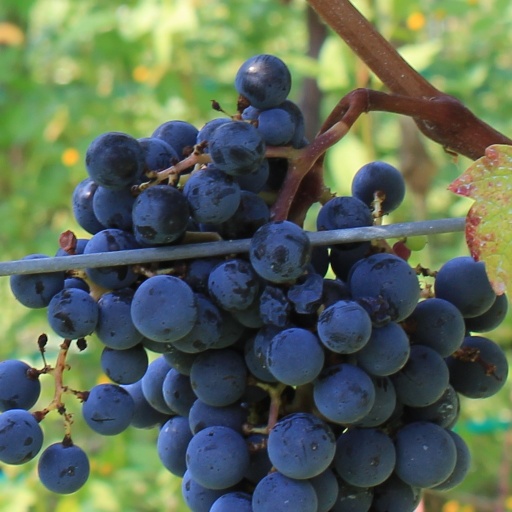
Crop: grape